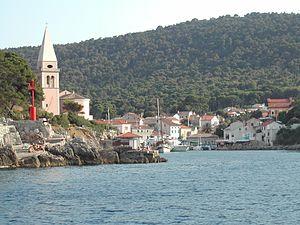
Veli Lošinj est une localité de Croatie située sur l'île de Lošinj et dans la municipalité de Mali Lošinj, comitat de Primorje-Gorski Kotar. En 2001, la localité comptait 917 habitants.